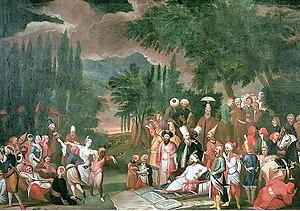
Les Qarakhanides ou Karakhanides sont une dynastie de Transoxiane d’origine turque qui régna entre 840 et 1212 en Asie centrale.